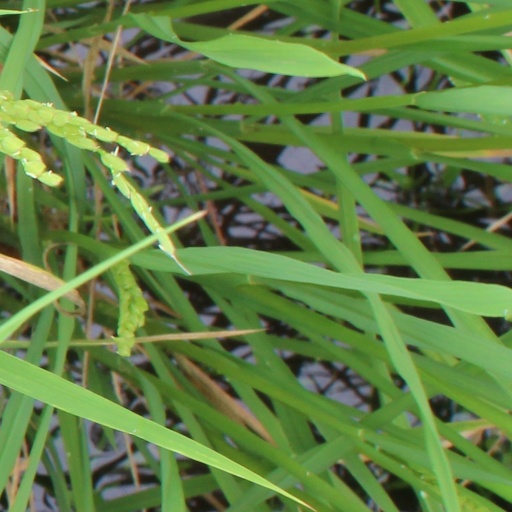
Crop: rice